Erwin Puchinger

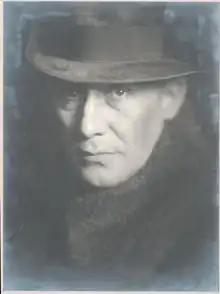
Puchinger portrait by Rudolf Koppitz (1914)

Erwin Puchinger (7 July 1875, Vienna, Austria – 17 May 1944) was a Viennese painter, illustrator, industrial designer and graphic artist. He was an influential figure in Viennese art in the fin-de-siecle. Puchinger was a part of the Austrian Jugendstil and Gesamtkunstwerk (total art) movements, which sought to erase the boundaries between fine art and applied art. Puchinger worked in London, Prague and Paris as well as Vienna and collaborated with other major figures in Viennese art and design such as Ernst and Gustav Klimt and Otto Prutscher. He was a respected art professor at the Graphic Arts Institute, where he taught for more than thirty years. His work was also part of the painting event in the art competition at the 1936 Summer Olympics.